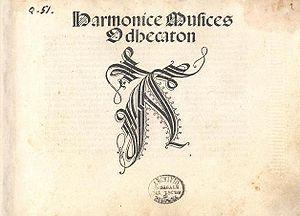
Harmonice Musices Odhecaton, est une anthologie de chansons profanes, publiée par Ottaviano Petrucci en 1501 à Venise. L'ouvrage a été de grande importance à la fois dans l'histoire de l'imprimerie en général et dans la diffusion de la musique de l'école franco-flamande en particulier : il s'agit du premier ouvrage imprimé comprenant de la musique polyphonique ; de surcroît, il est entièrement consacré au répertoire des franco-flamands.